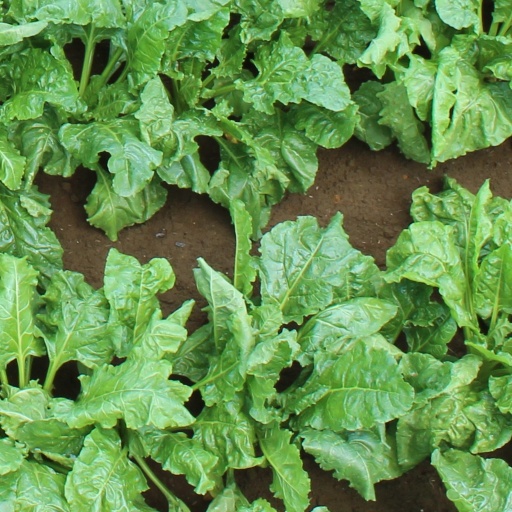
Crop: sugar beet